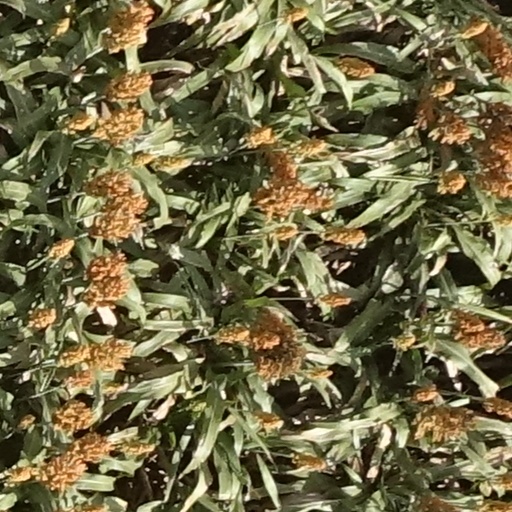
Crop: sorghum